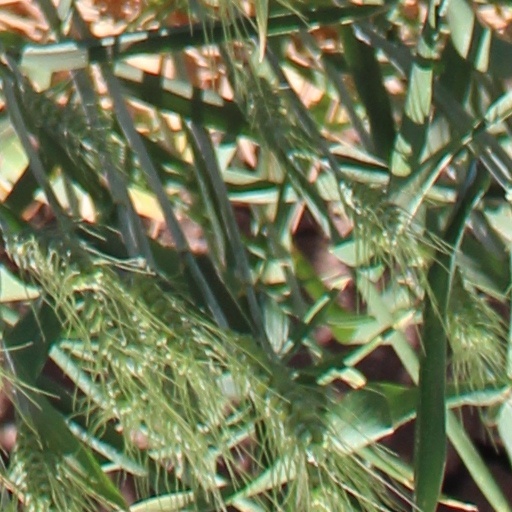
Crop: wheat